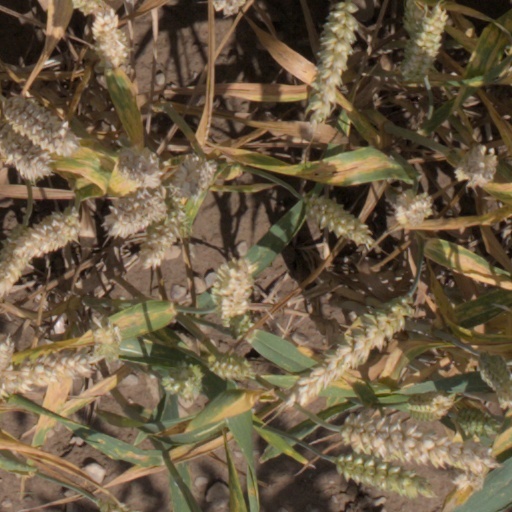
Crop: wheat